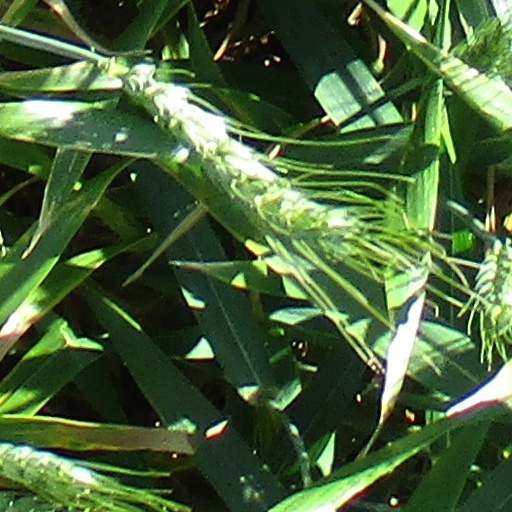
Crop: wheat